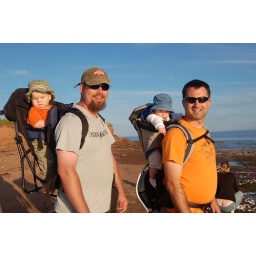
Hutch and Beck, with Matt and Ava on a sunset walk on the beach in front of our house